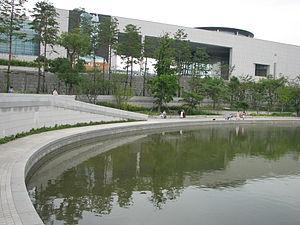
Cet article sur l'architecture coréenne décrit les bâtiments construits en Corée depuis la préhistoire jusqu'à nos jours.